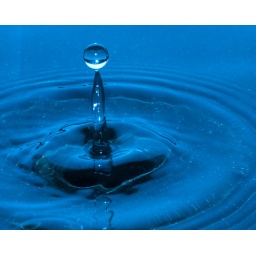
Shot in my kitchen using on camera flash and some sheets of white paper to bounce the flash back.